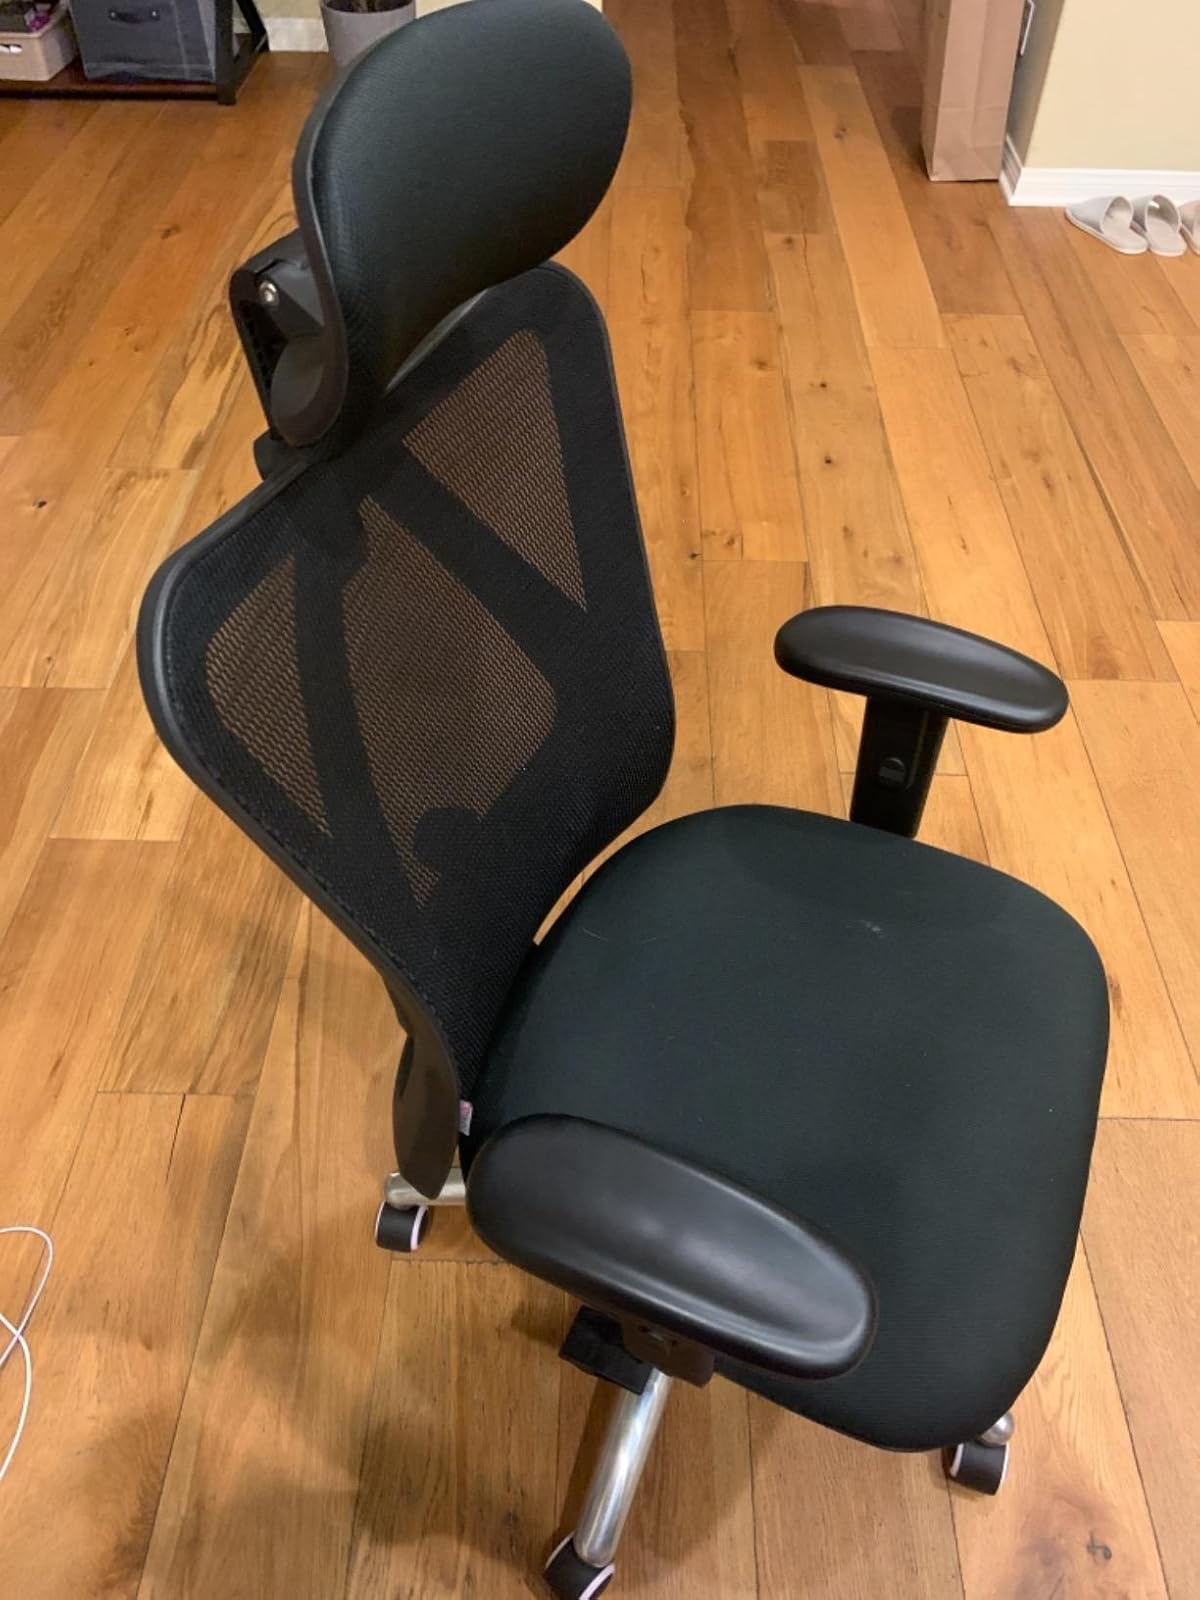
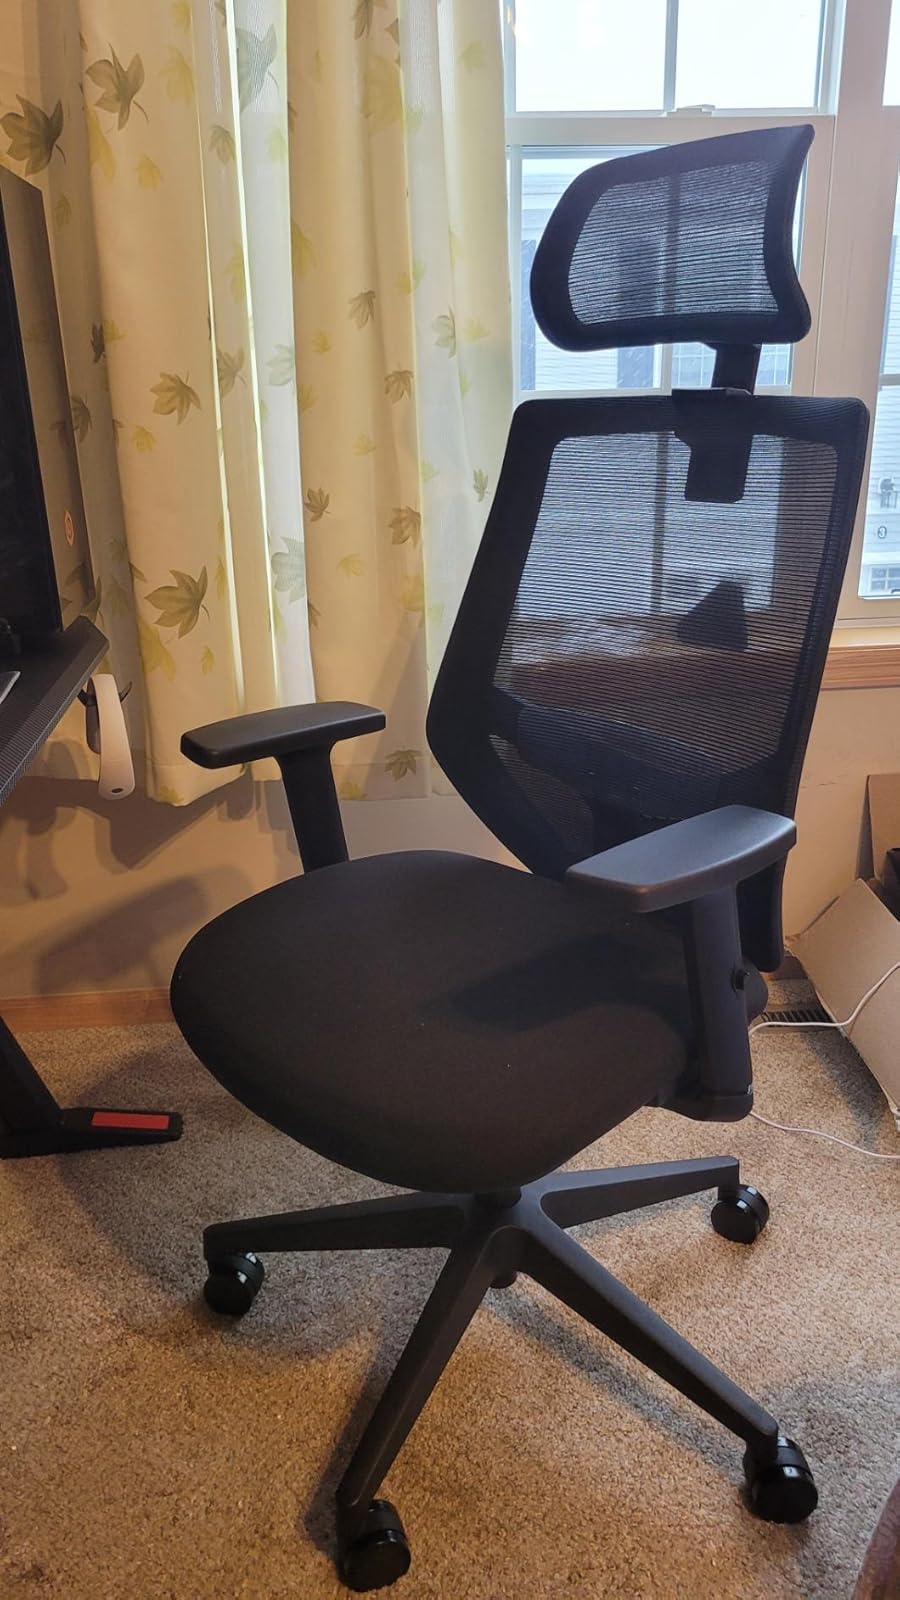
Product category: items_chair
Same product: no